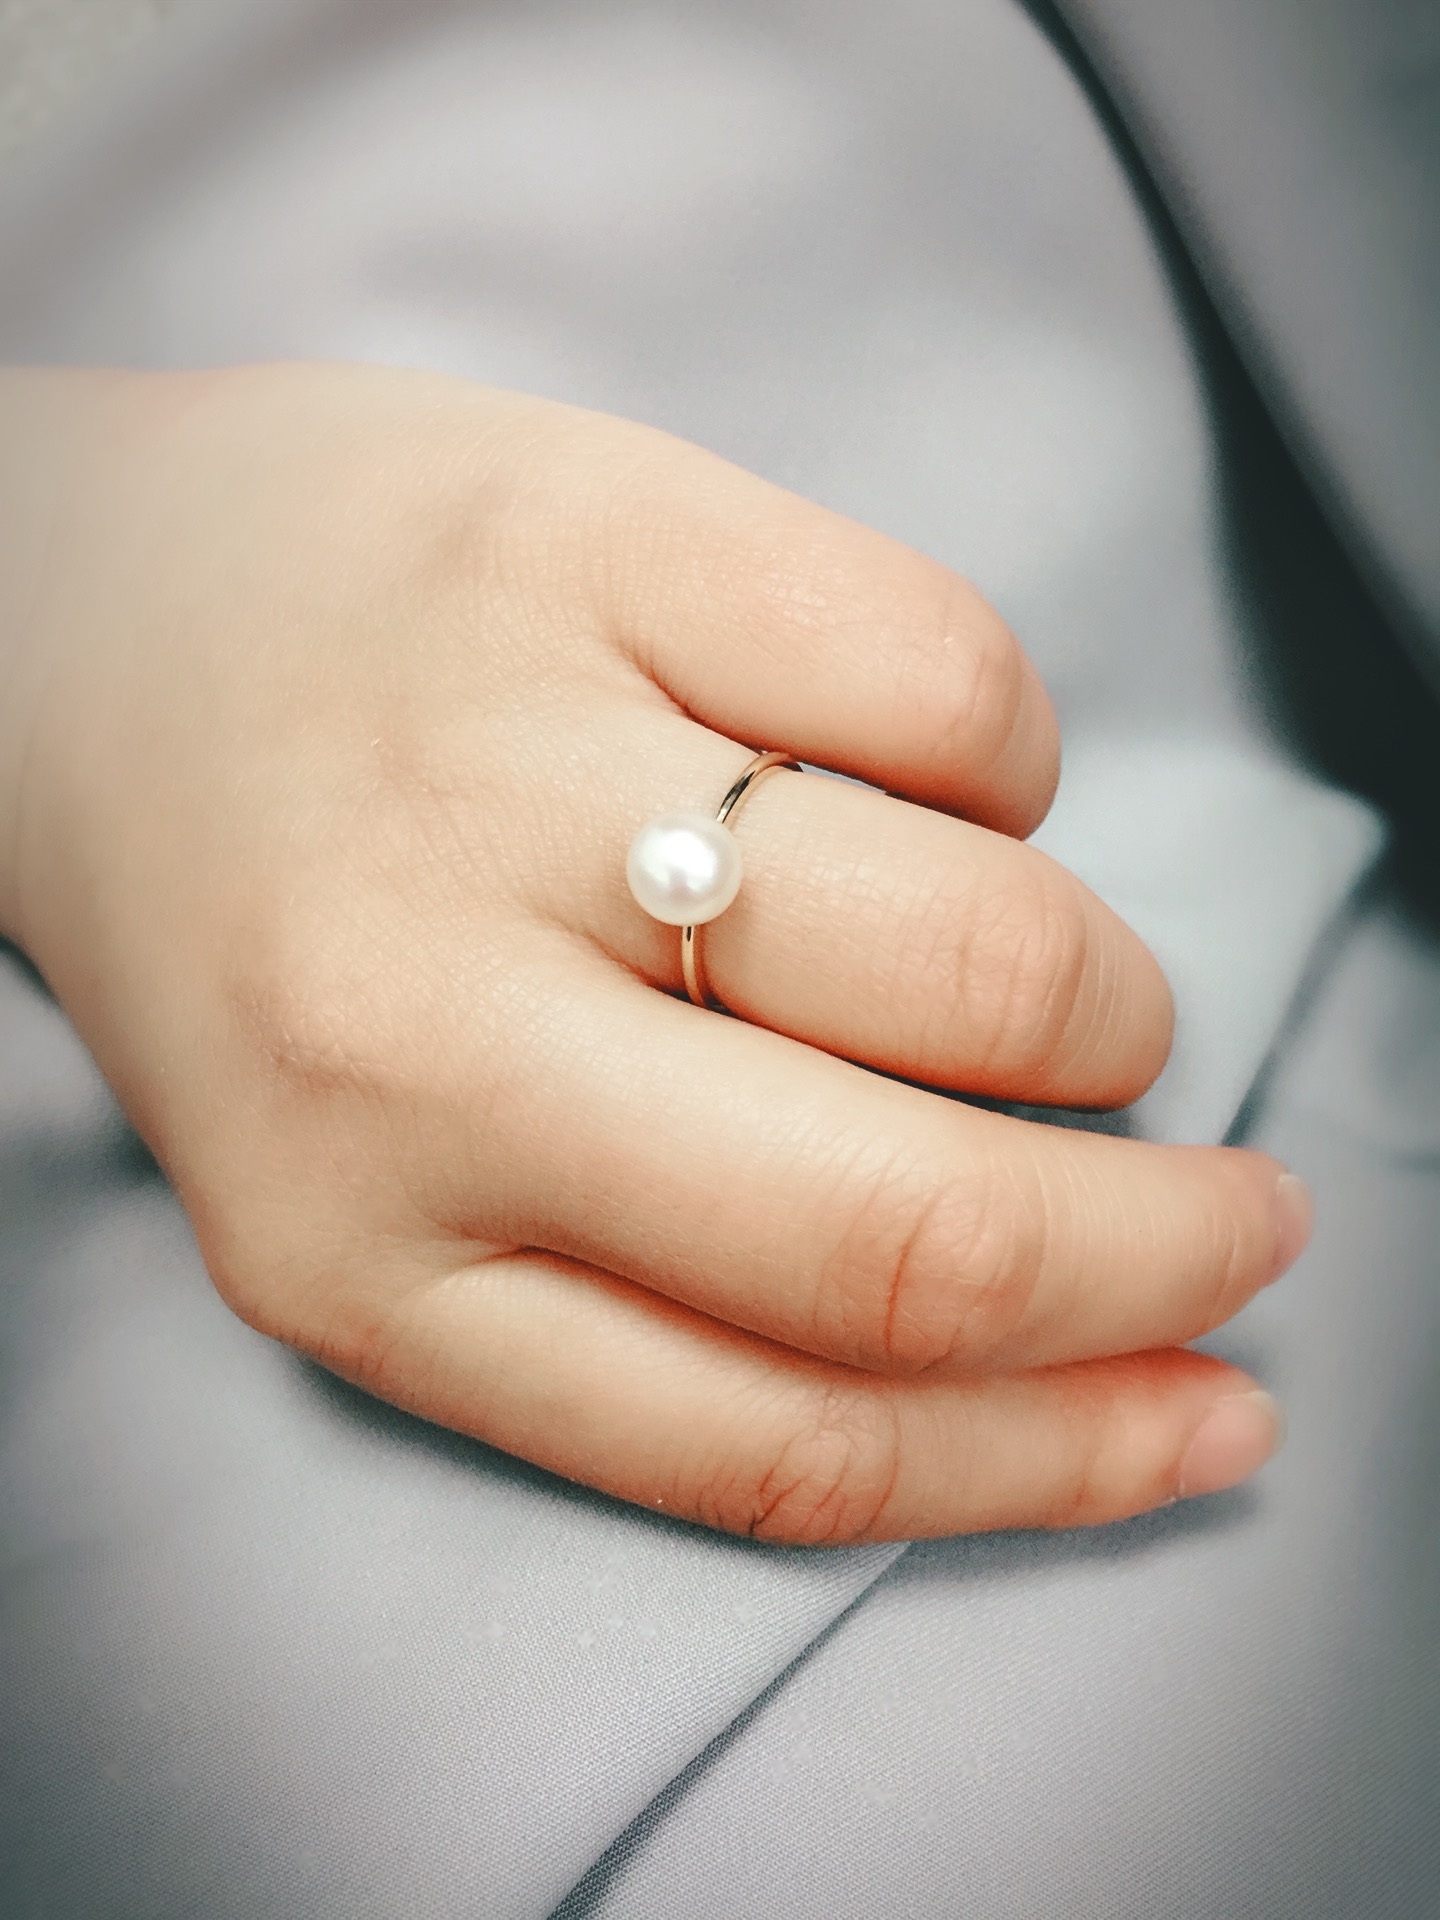
hand, ring, finger, fashion, arm, nail, lip, jewelry, wedding ring, close up, jewellery, skin, pearl, fashion accessory, wedding ceremony supply